Pyotr Zavadovsky

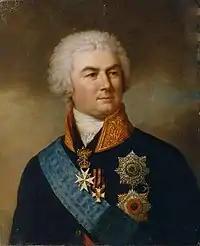
Portrait by Stepan Shchukin (1800s)

Pyotr Zavadovsky (1739–1812) was a Russian statesman of Ukrainian origin. He was a favourite (lover) of Russian empress Catherine the Great from 1776 to 1777.